Wenceslaus I, Duke of Luxembourg

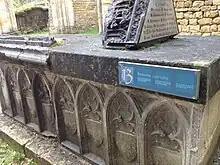
Burial Place in Abbaye d'Orval, Belgium

Wenceslaus died in Luxembourg, leaving Joanna as sole ruler of Brabant, and was succeeded by Wenceslaus II (Wenceslaus IV of Bohemia) as duke of Luxembourg. There are speculations that he might have died of leprosy. His last wish was his heart to be displaced from his dead body and sent to his wife (Joanna stayed in Brussels). He is buried in a crypt at Orval Abbey in Belgium.